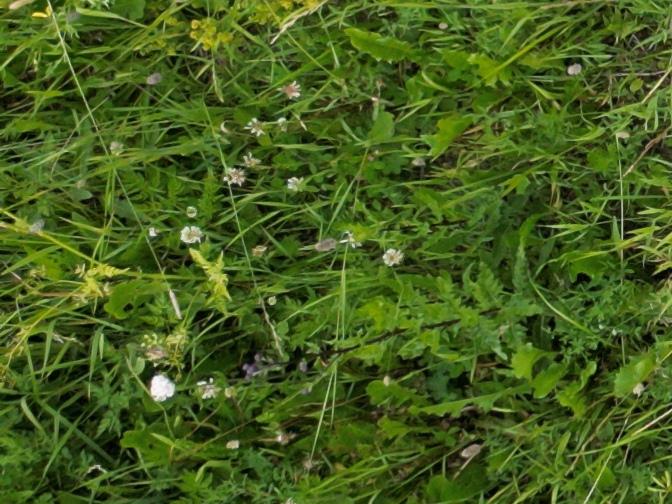
Flowers visible: yarrow flowers